Druid (video game)

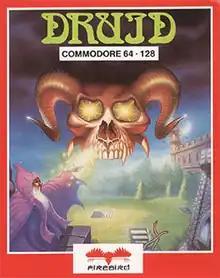

Druid is a hack and slash dungeon crawl developed by Electralyte Software and published by Firebird in 1986 for the Atari 8-bit computers, and Commodore 64. It was also ported to Amstrad CPC, ZX Spectrum, and by Nippon Dexter in 1988 for the MSX, although the MSX port was released in Japan only. Another Japanese port of "Druid" entitled was made for the Famicom Disk System by Jaleco in 1988. The game was followed by "Druid II: Enlightenment" and "Warlock: The Avenger".